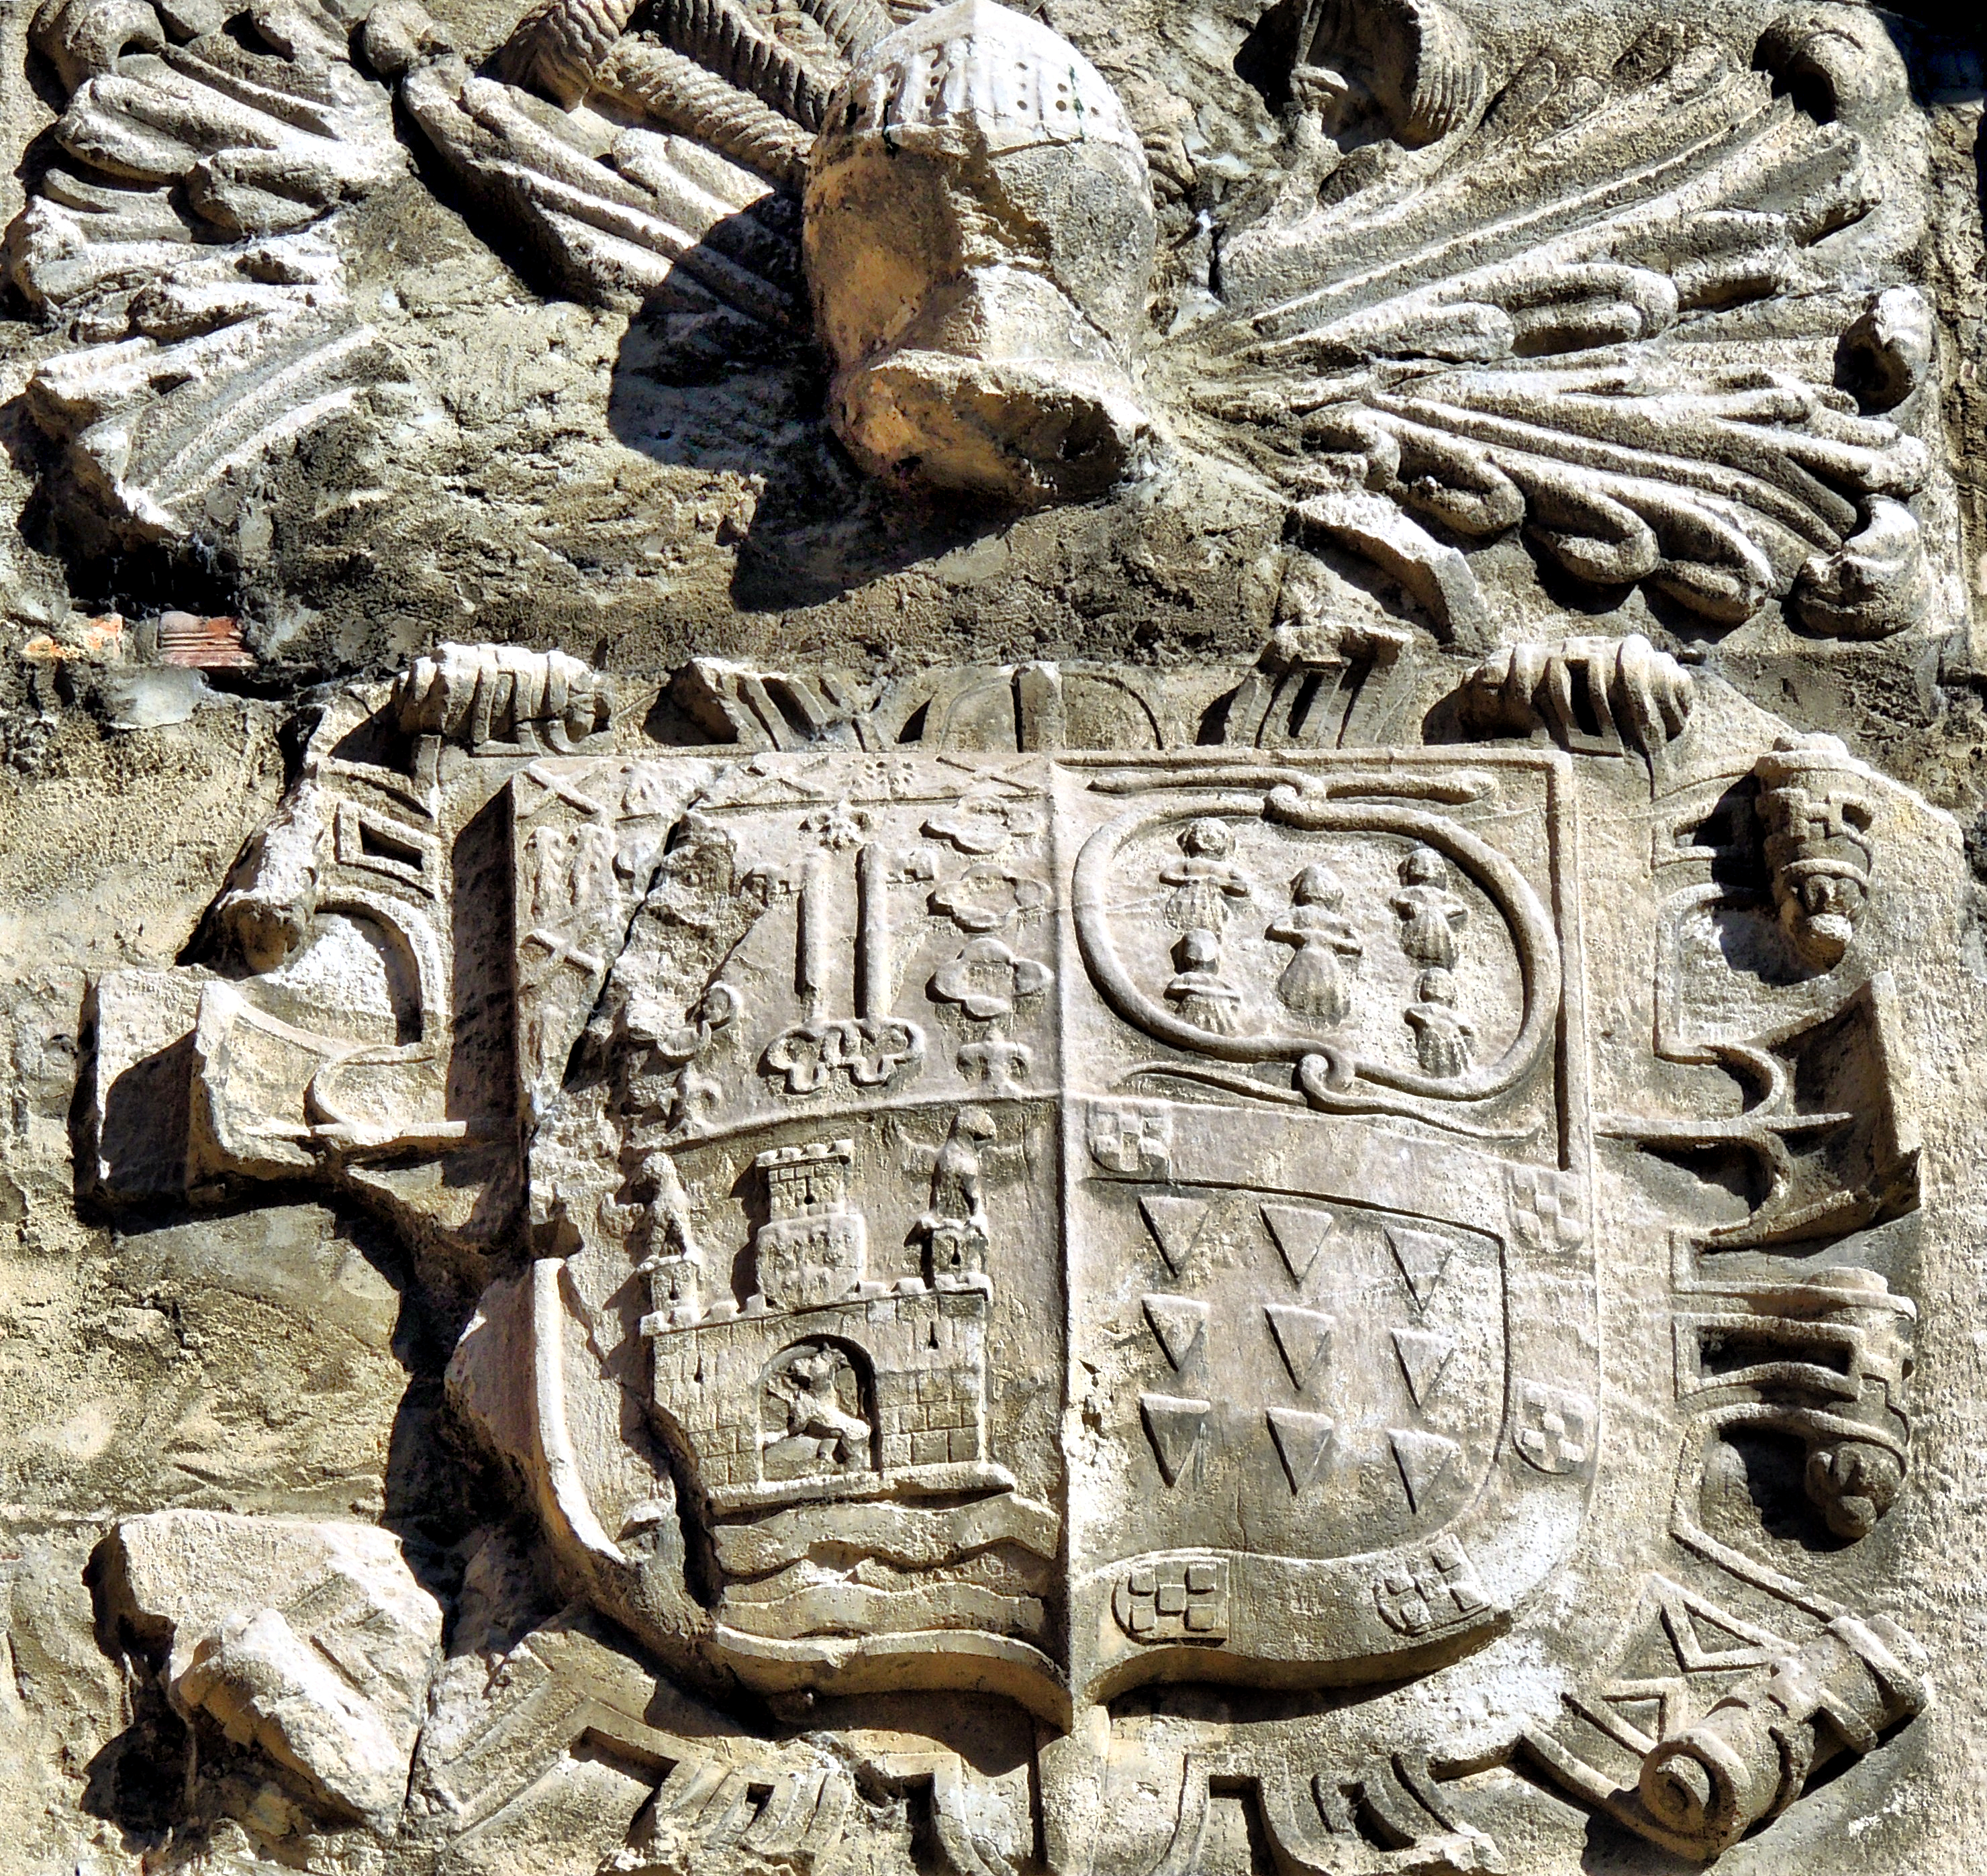
rock, wood, stone, europe, statue, sculpture, art, spain, espagne, san, temple, arquitectura, europa, escultura, iglesia, piedra, history, leon, romanico, espanha, carving, historia, pedra, relief, espana, mythology, igrexa, castillaleon, isidoro, colexiata, colegiatasanisidoro, qrquitecture, archaeological site, stone carving, ancient history, maya civilization